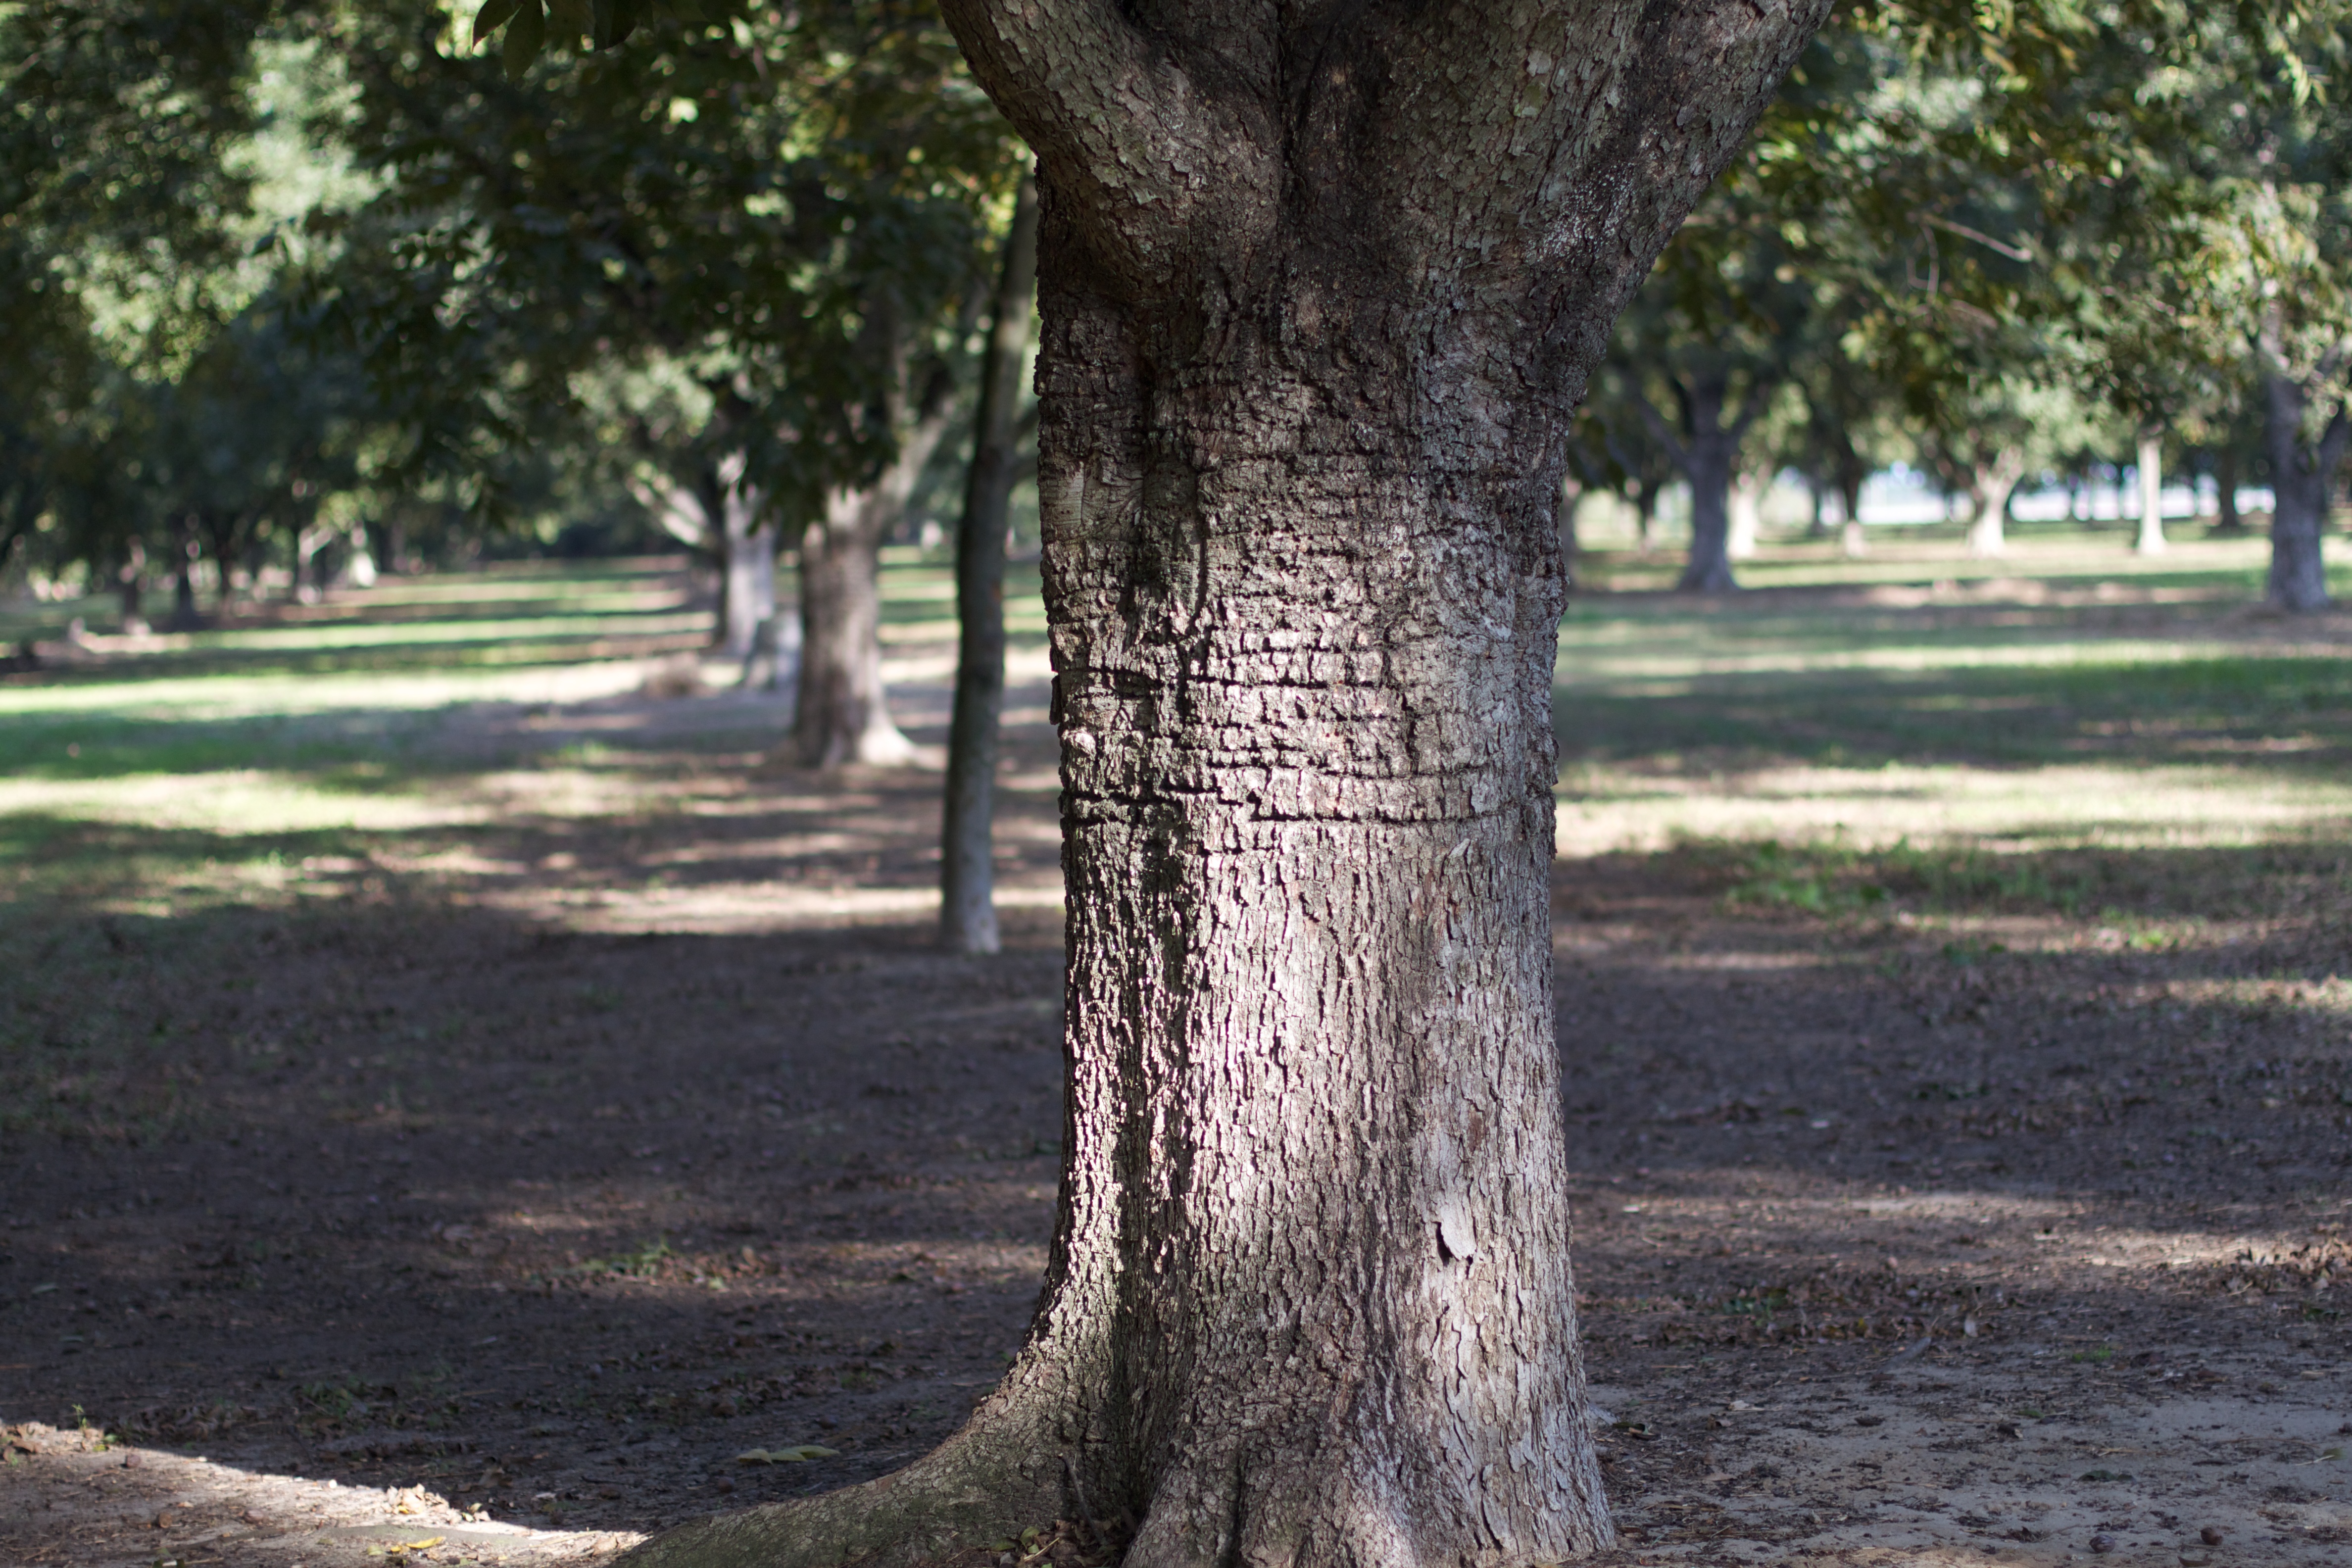
tree, plant, wood, trunk, park, oak, grove, woodland, odyssey, woody plant